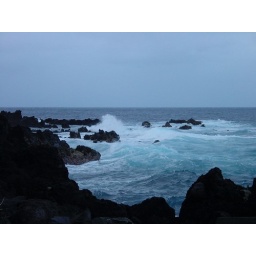
See how blue the water can get in Hilo.